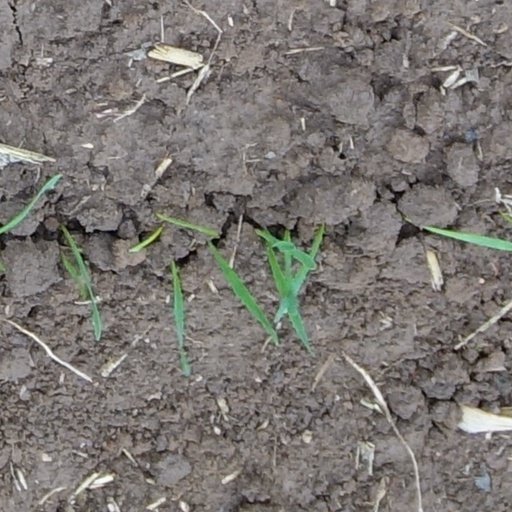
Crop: wheat